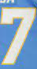
Number: 7